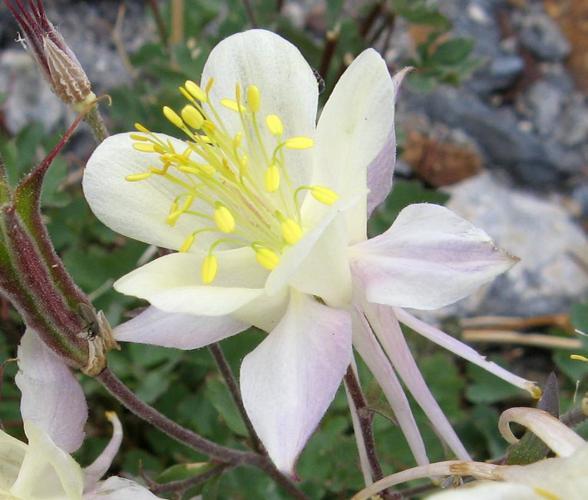
Label: columbine